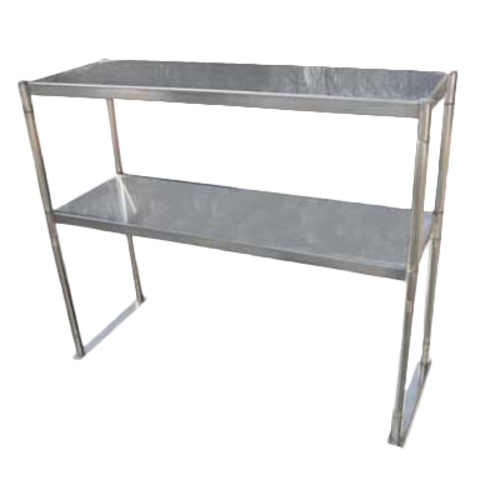
Serv-Ware OS-5E-CWP Overshelf, Table-Mounted
Overshelf, table mount, 60"W x 12-7/8"D x 29-3/8"H, double-deck, 18/430 stainless steel construction, NSF, KD
Brand: Serv-Ware
Category: Business & Industrial > Food Service > Food Service Carts